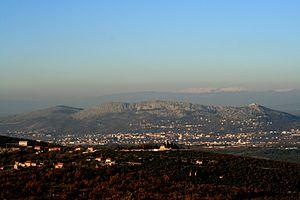
Ljubuški [ˈʎubuʃki] est une ville et une municipalité de Bosnie-Herzégovine située dans le canton de l'Herzégovine de l'Ouest et dans la Fédération de Bosnie-et-Herzégovine. Selon les premiers résultats du recensement bosnien de 2013, la ville intra muros compte 4 387 habitants et la municipalité 29 521.